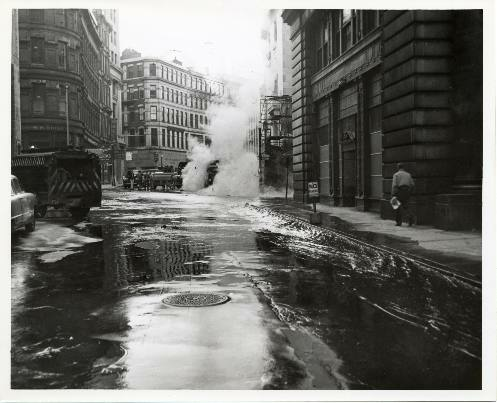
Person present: No